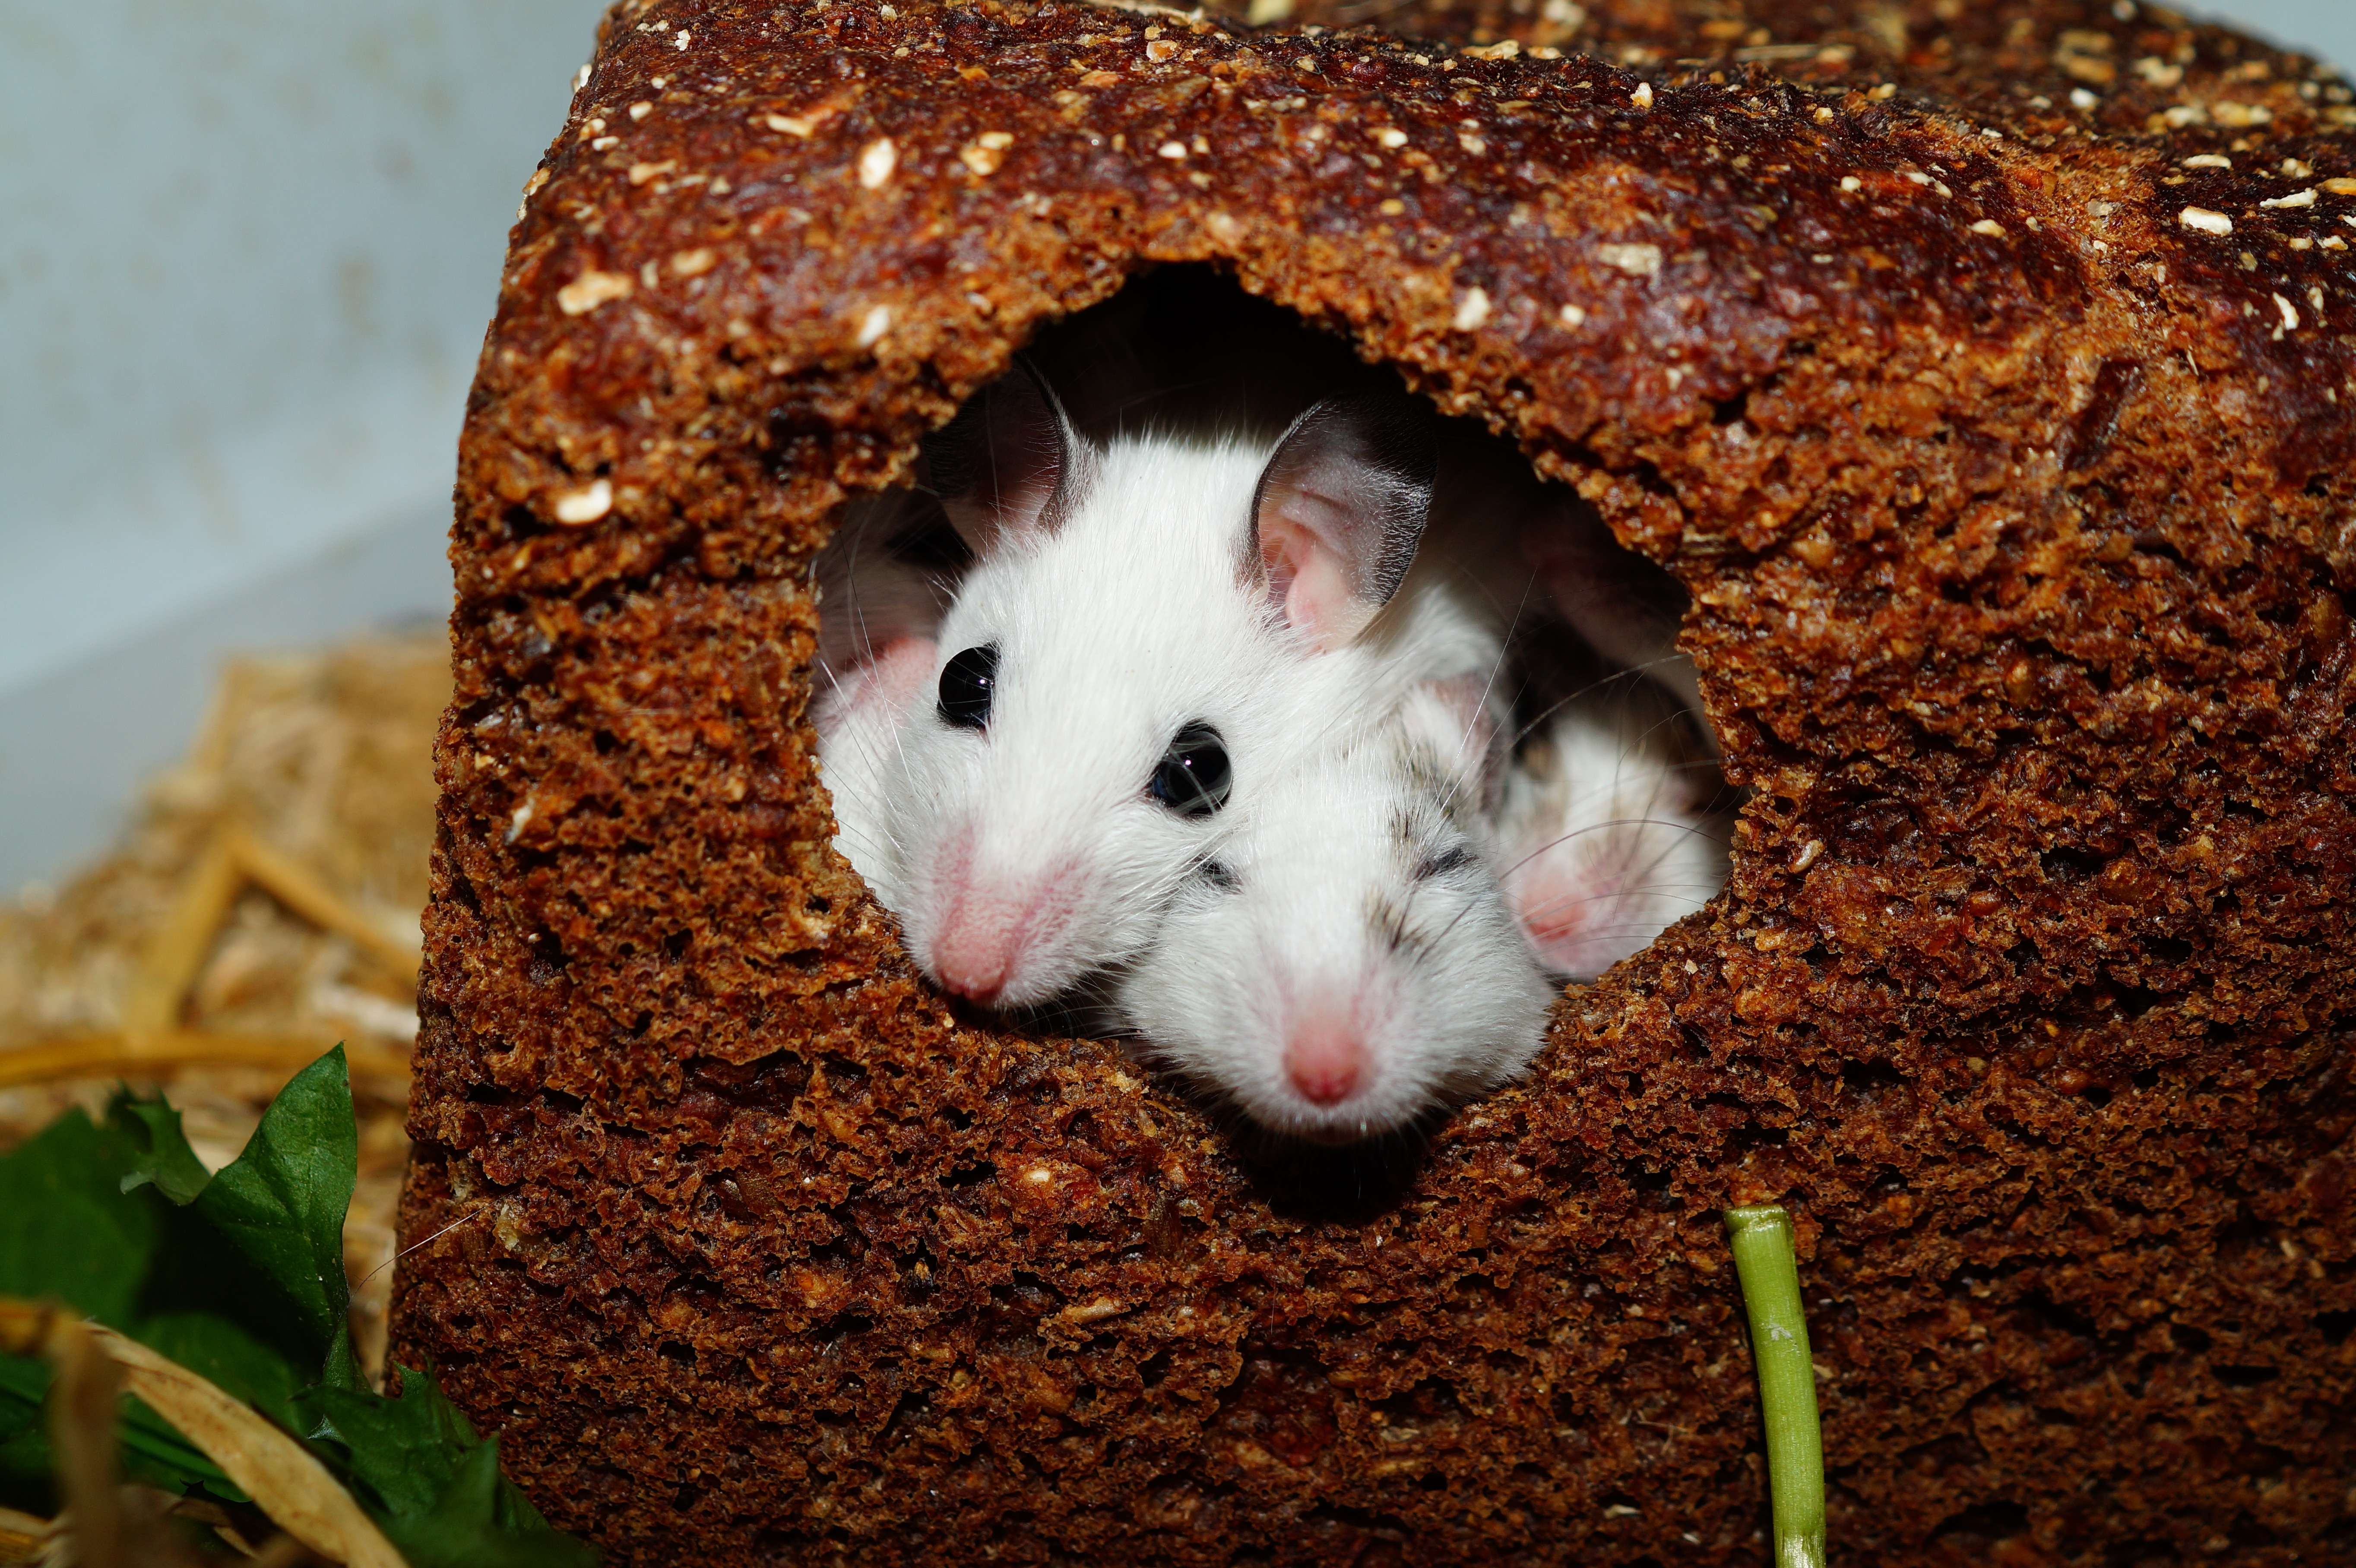
mouse, cute, young, africa, mammal, close, hamster, rodent, bread, fauna, pets, whiskers, rodents, savannah, vertebrate, nager, nest, mice, gerbil, mastomys, muroidea, muridae